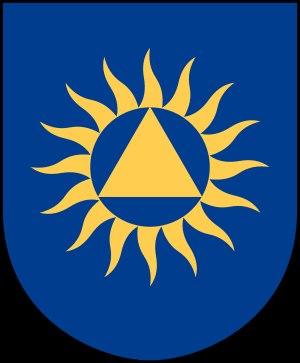
L'évêque de Göteborg est un prélat de l'Église de Suède. Il est à la tête du diocèse de Göteborg et siège à la cathédrale de Göteborg.